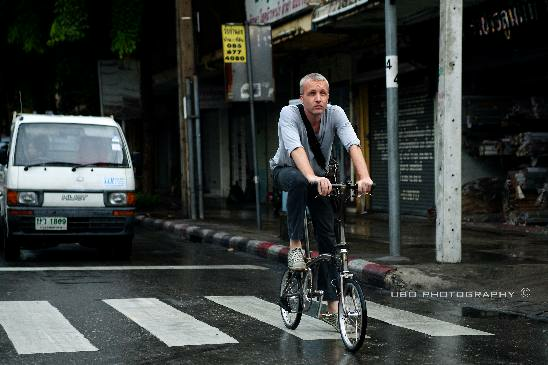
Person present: No